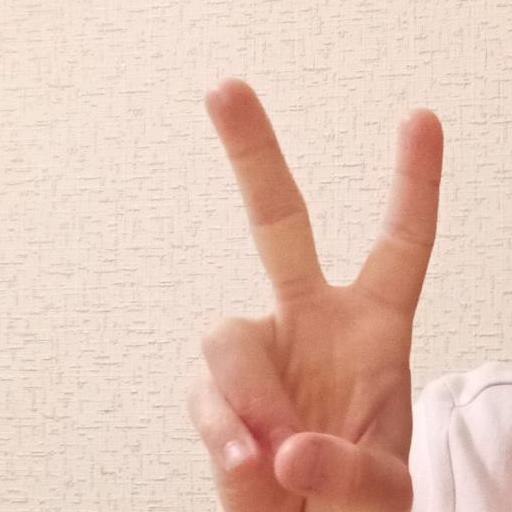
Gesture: peace